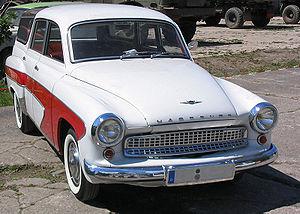
La Wartburg 311 est une berline est-allemande construite par l’usine AWE à Eisenach, entre 1955 et 1965. Elle a été remplacée par la Wartburg 312, assez peu différente, qui sera produite jusqu’en 1967.